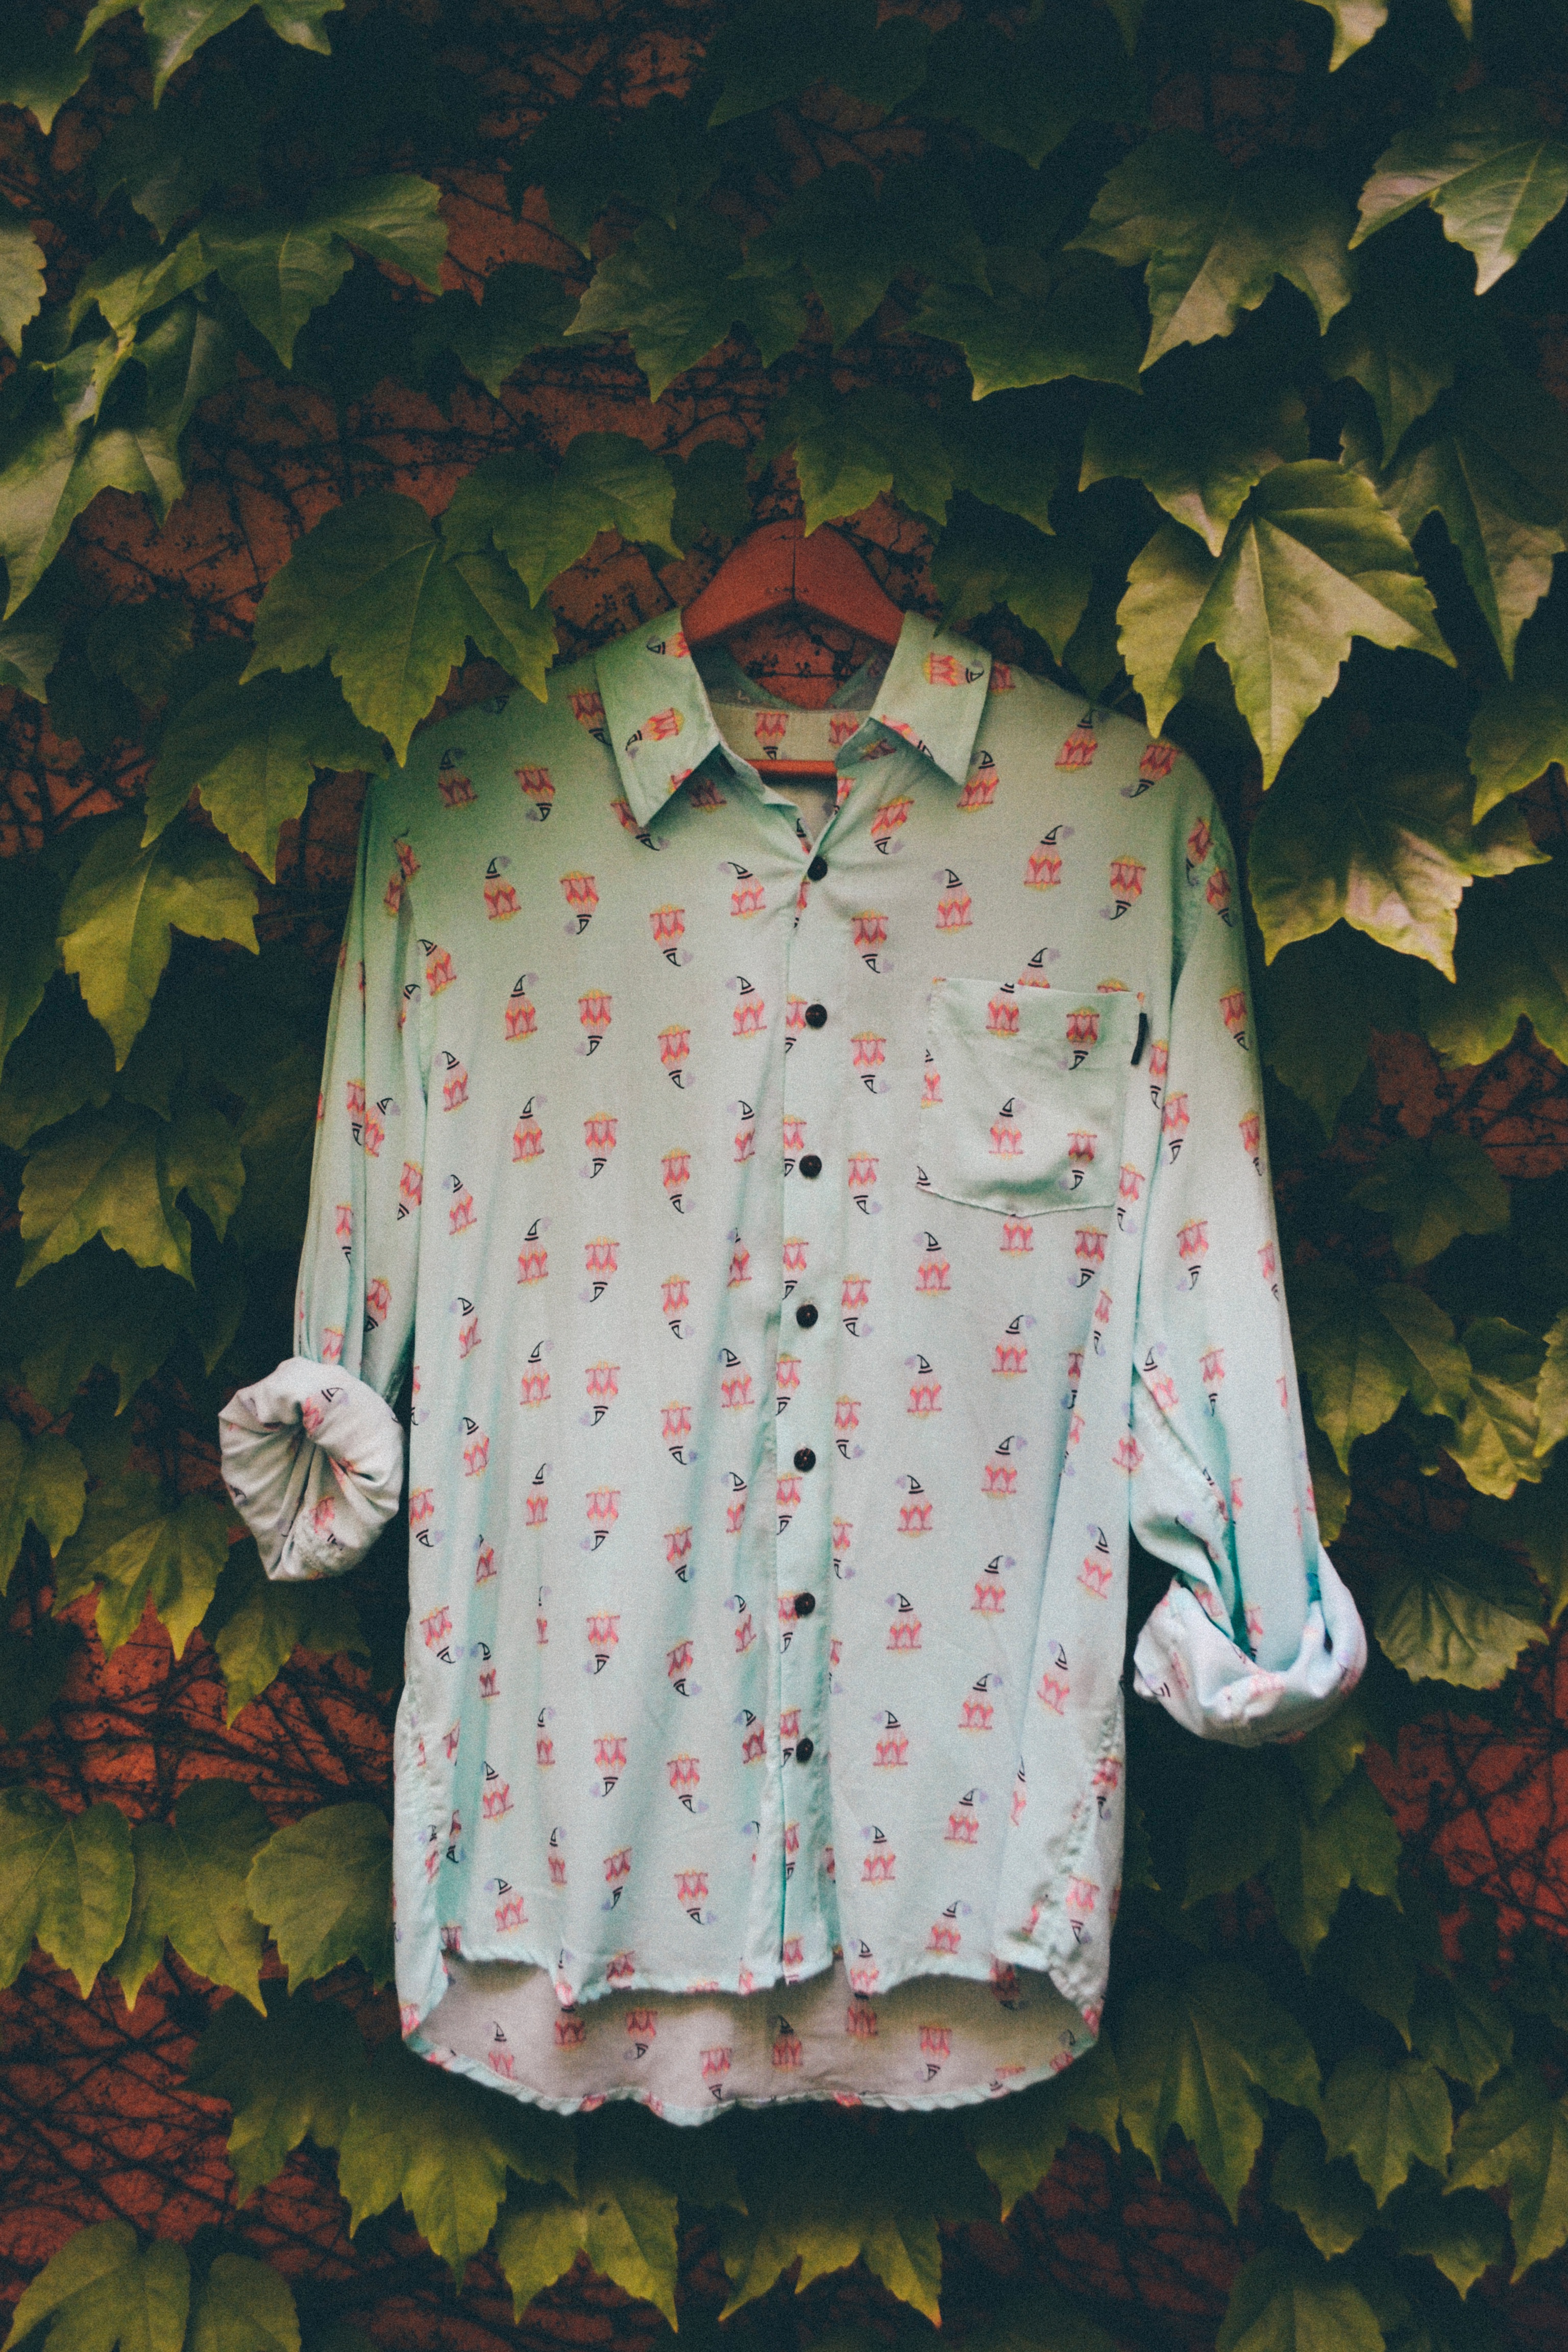
pattern, spring, autumn, clothing, season, painting, textile, art, dress, design